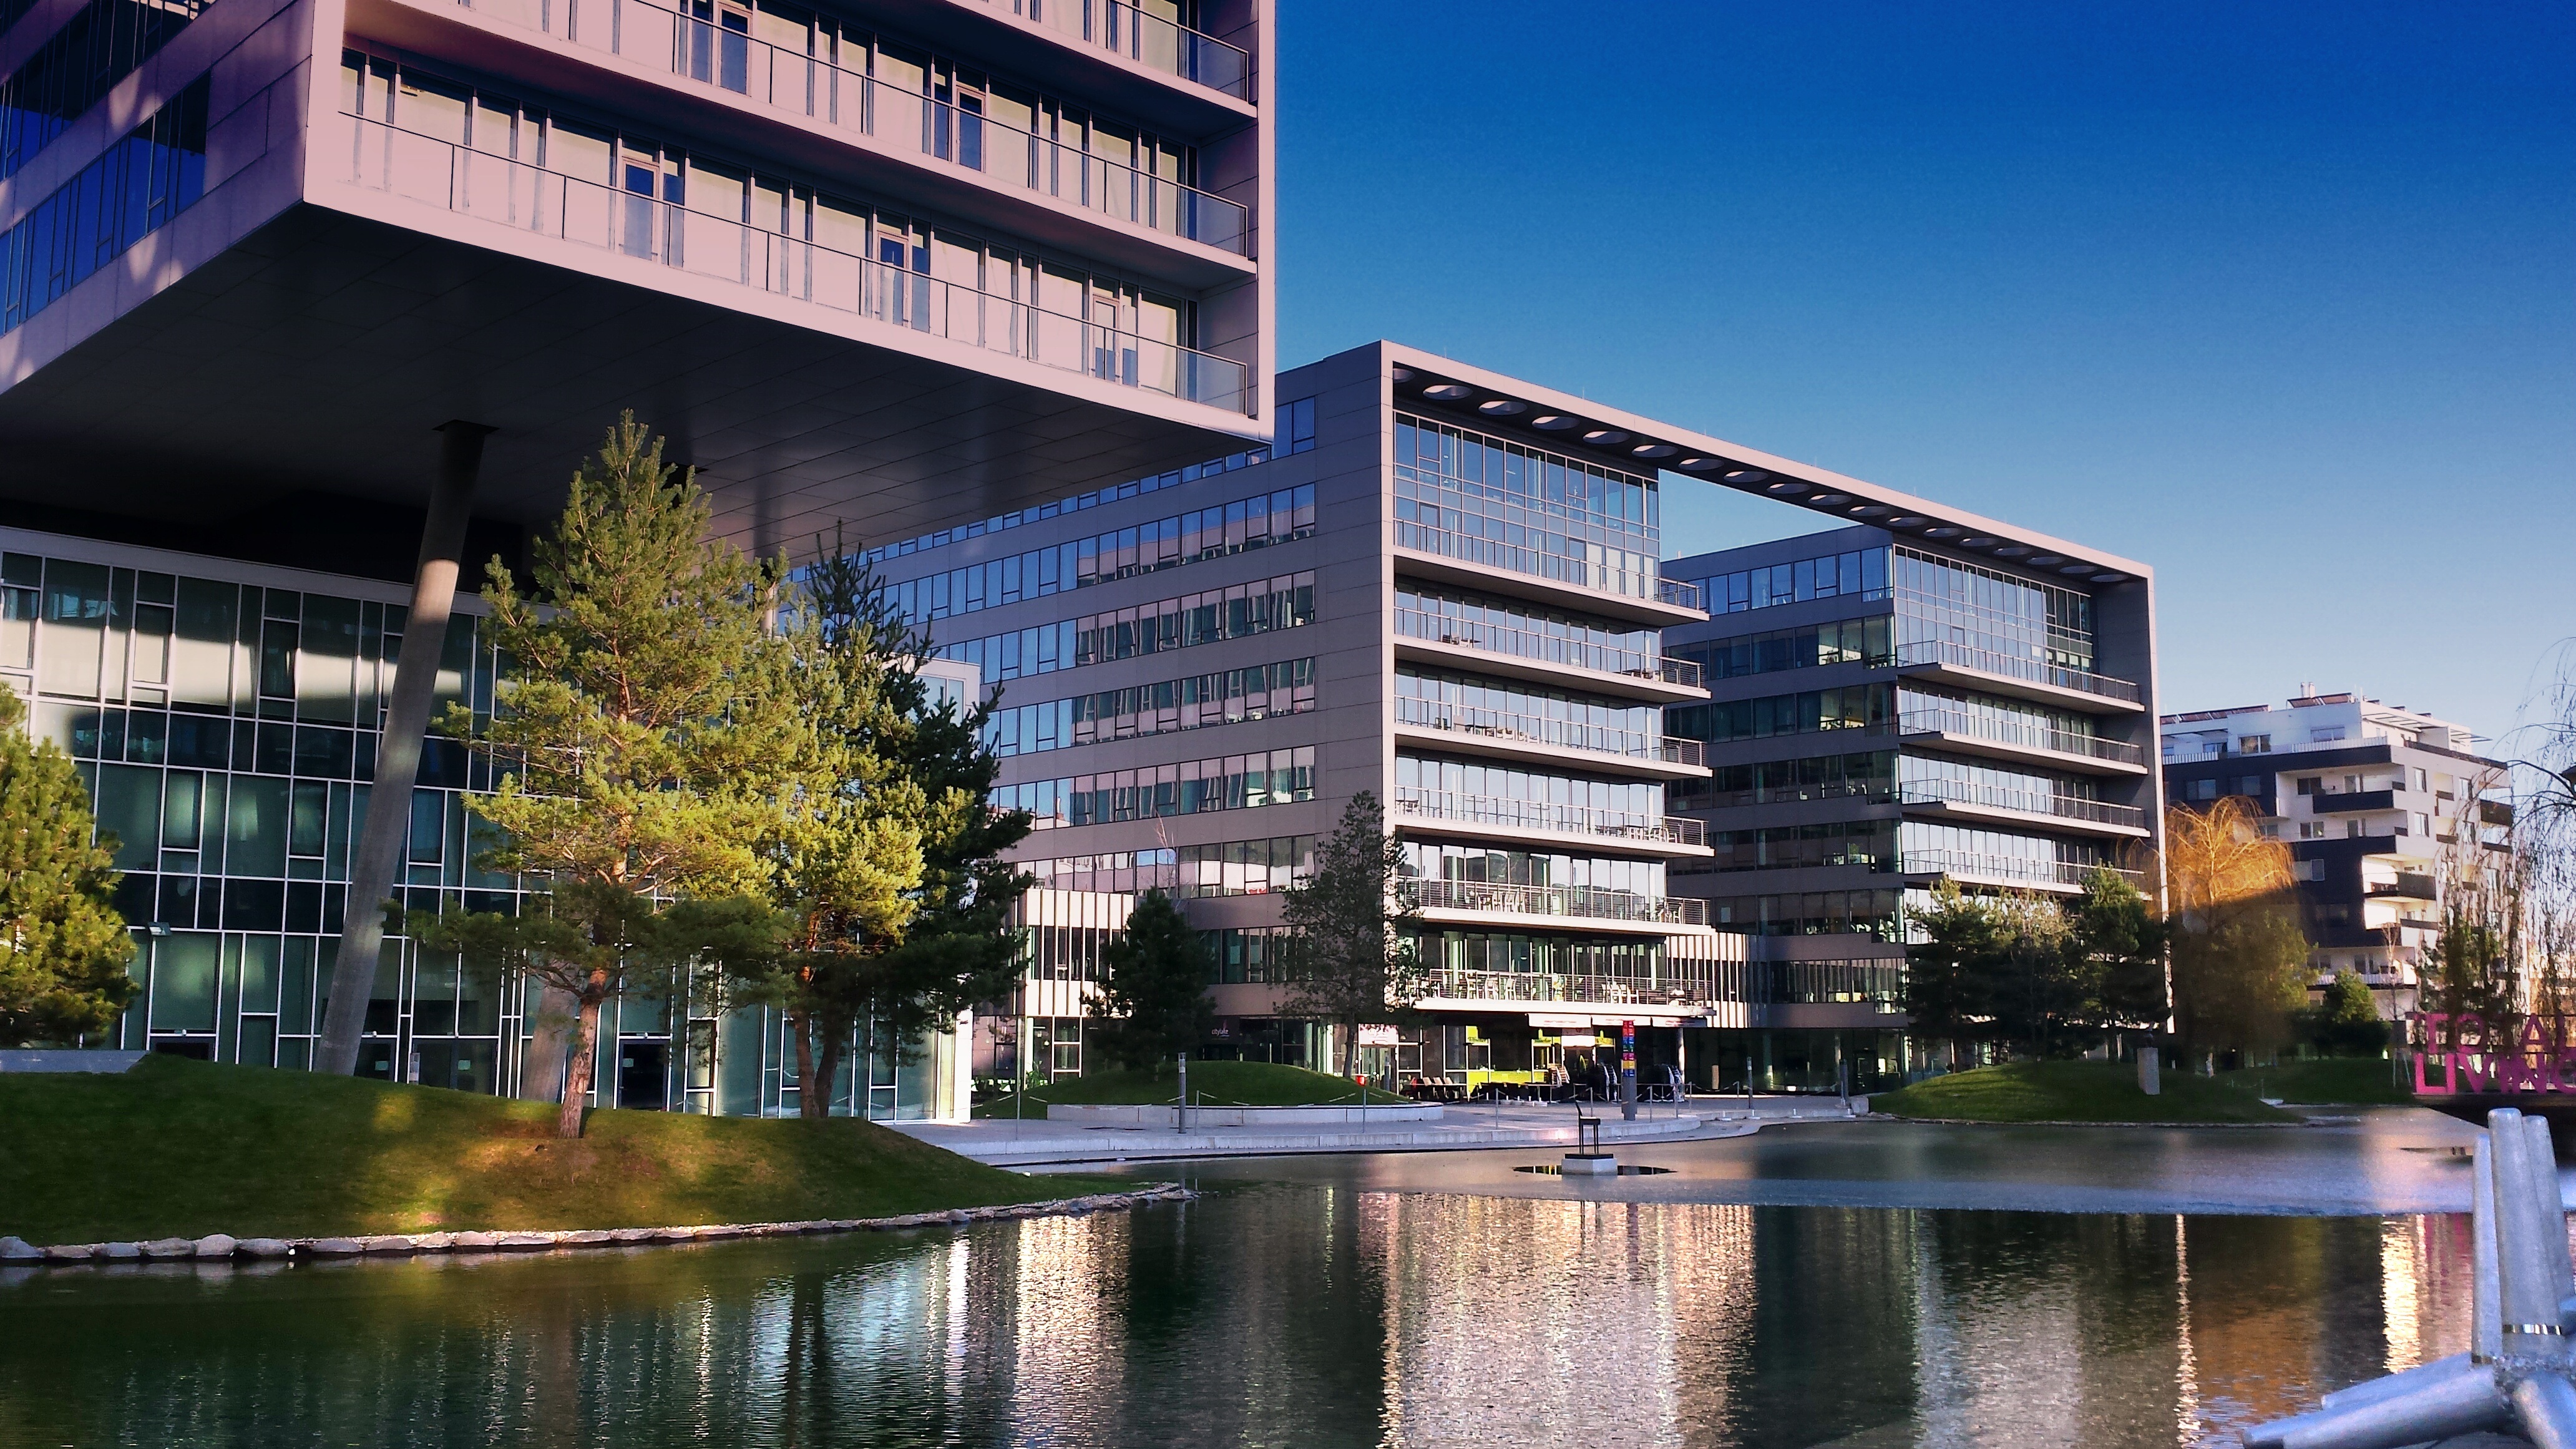
tree, water, architecture, window, building, city, home, skyscraper, cityscape, downtown, reflection, plaza, landmark, facade, apartment, modern, tower block, vienna, headquarters, condominium, neighbourhood, urban area, residential area